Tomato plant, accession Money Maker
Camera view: vertical (180 deg); turntable rotation: 300 degrees
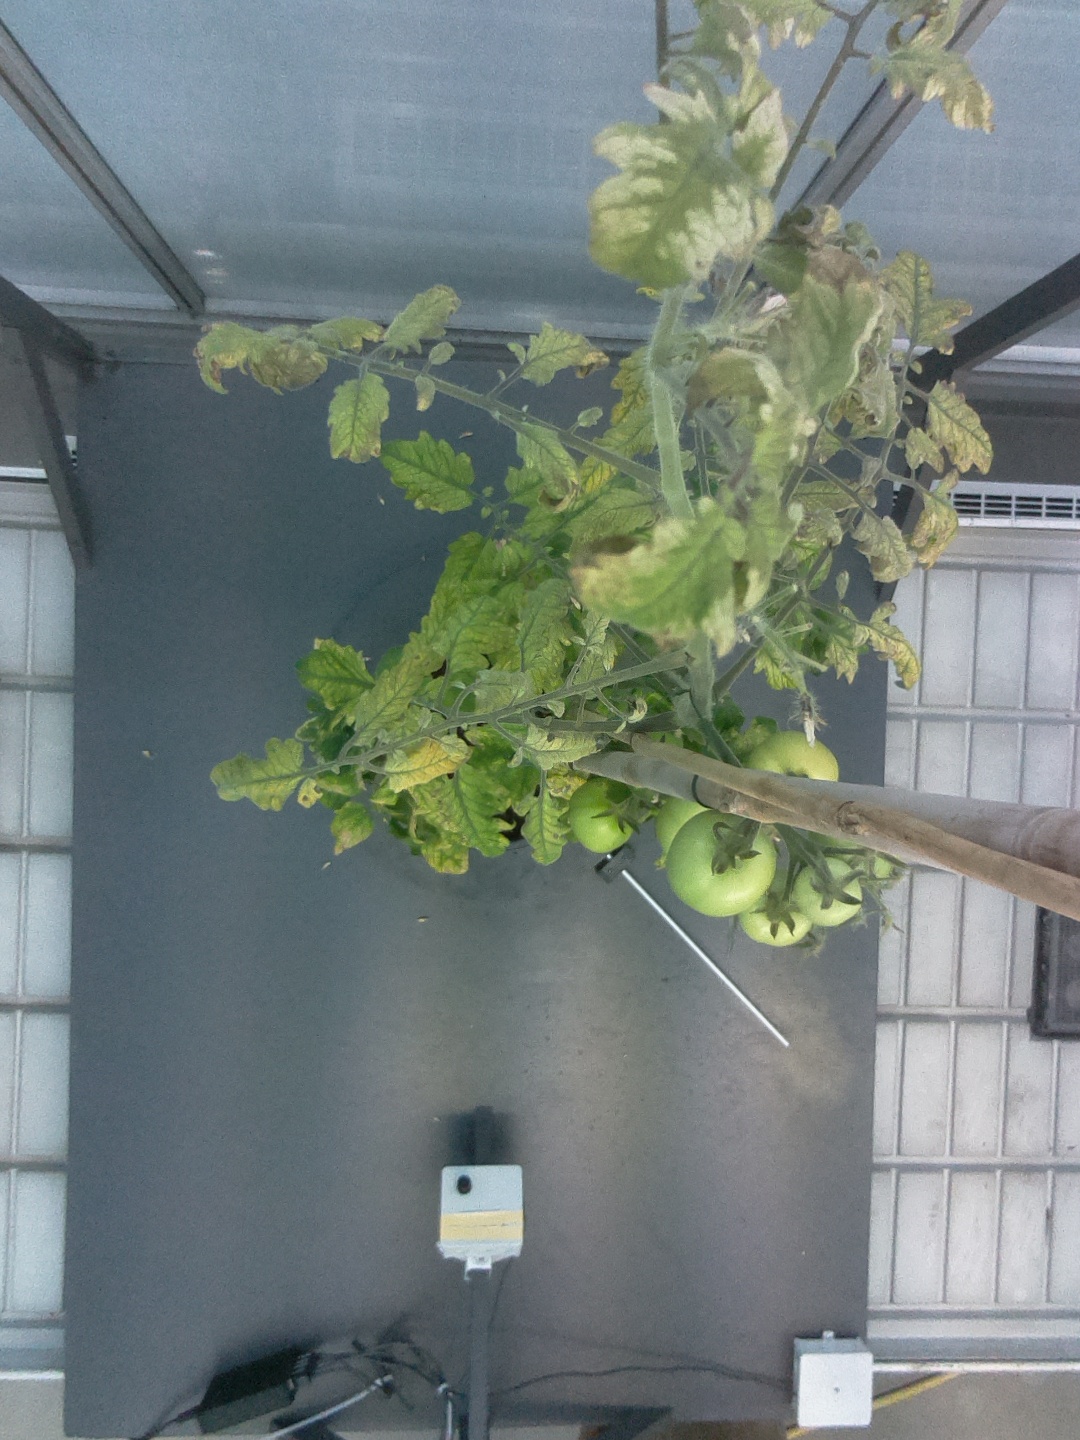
BBCH growth stage 79: 90% -100% of final fruit size